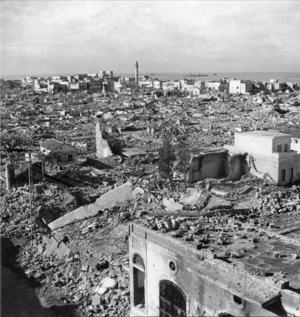
La guerre israélo-arabe de 1948-1949 commence le 15 mai 1948, au terme du mandat britannique sur la Palestine et après 6 mois de guerre civile entre les populations juives et arabes du pays. Elle se termine avec les différents cessez-le-feu israélo-arabes, conclus entre février et juillet 1949.